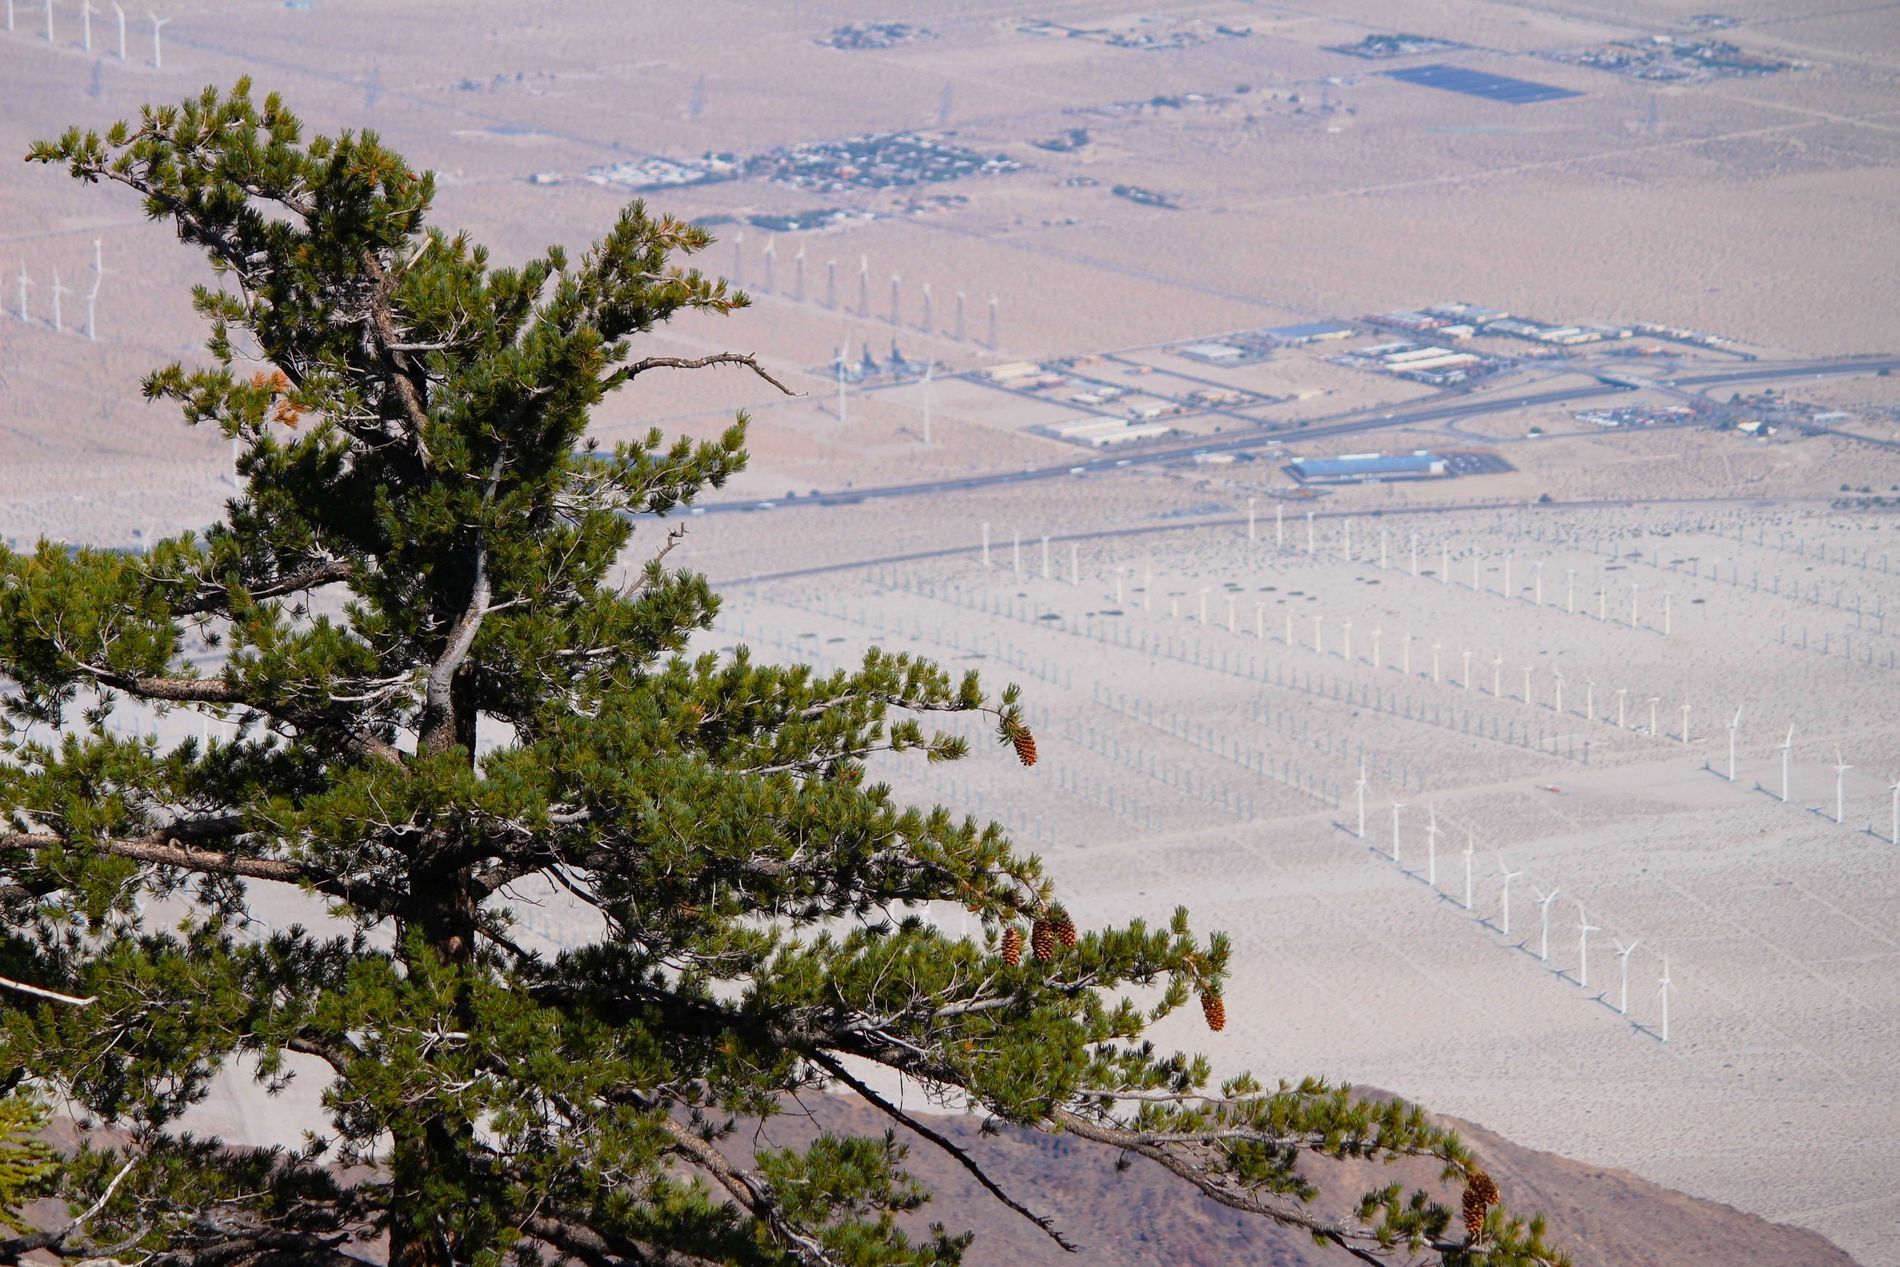
A desert valley.
The shot depicts a desert valley in natural daylight. In the foreground of the shot, there is a tree with its distinctive green leaves.
This is a wide shot. The lighting is natural and clear, and the sun appears to be shining. There is a contrast in the colors of the shot. the overall mood is serene and sunny.
Labels: Plant, Tree, Nature, Outdoors, Scenery, Conifer, Fir, Windmill, Engine, Machine, Motor, Pine, Vegetation, Landscape, Slope, Weather, Aerial View, Land, Desert Valley
Camera: Canon Canon EOS 700D
Aperture: F5.6
Exposure: 1/1000 sec
ISO: 125
Focal length: 116.0 mm